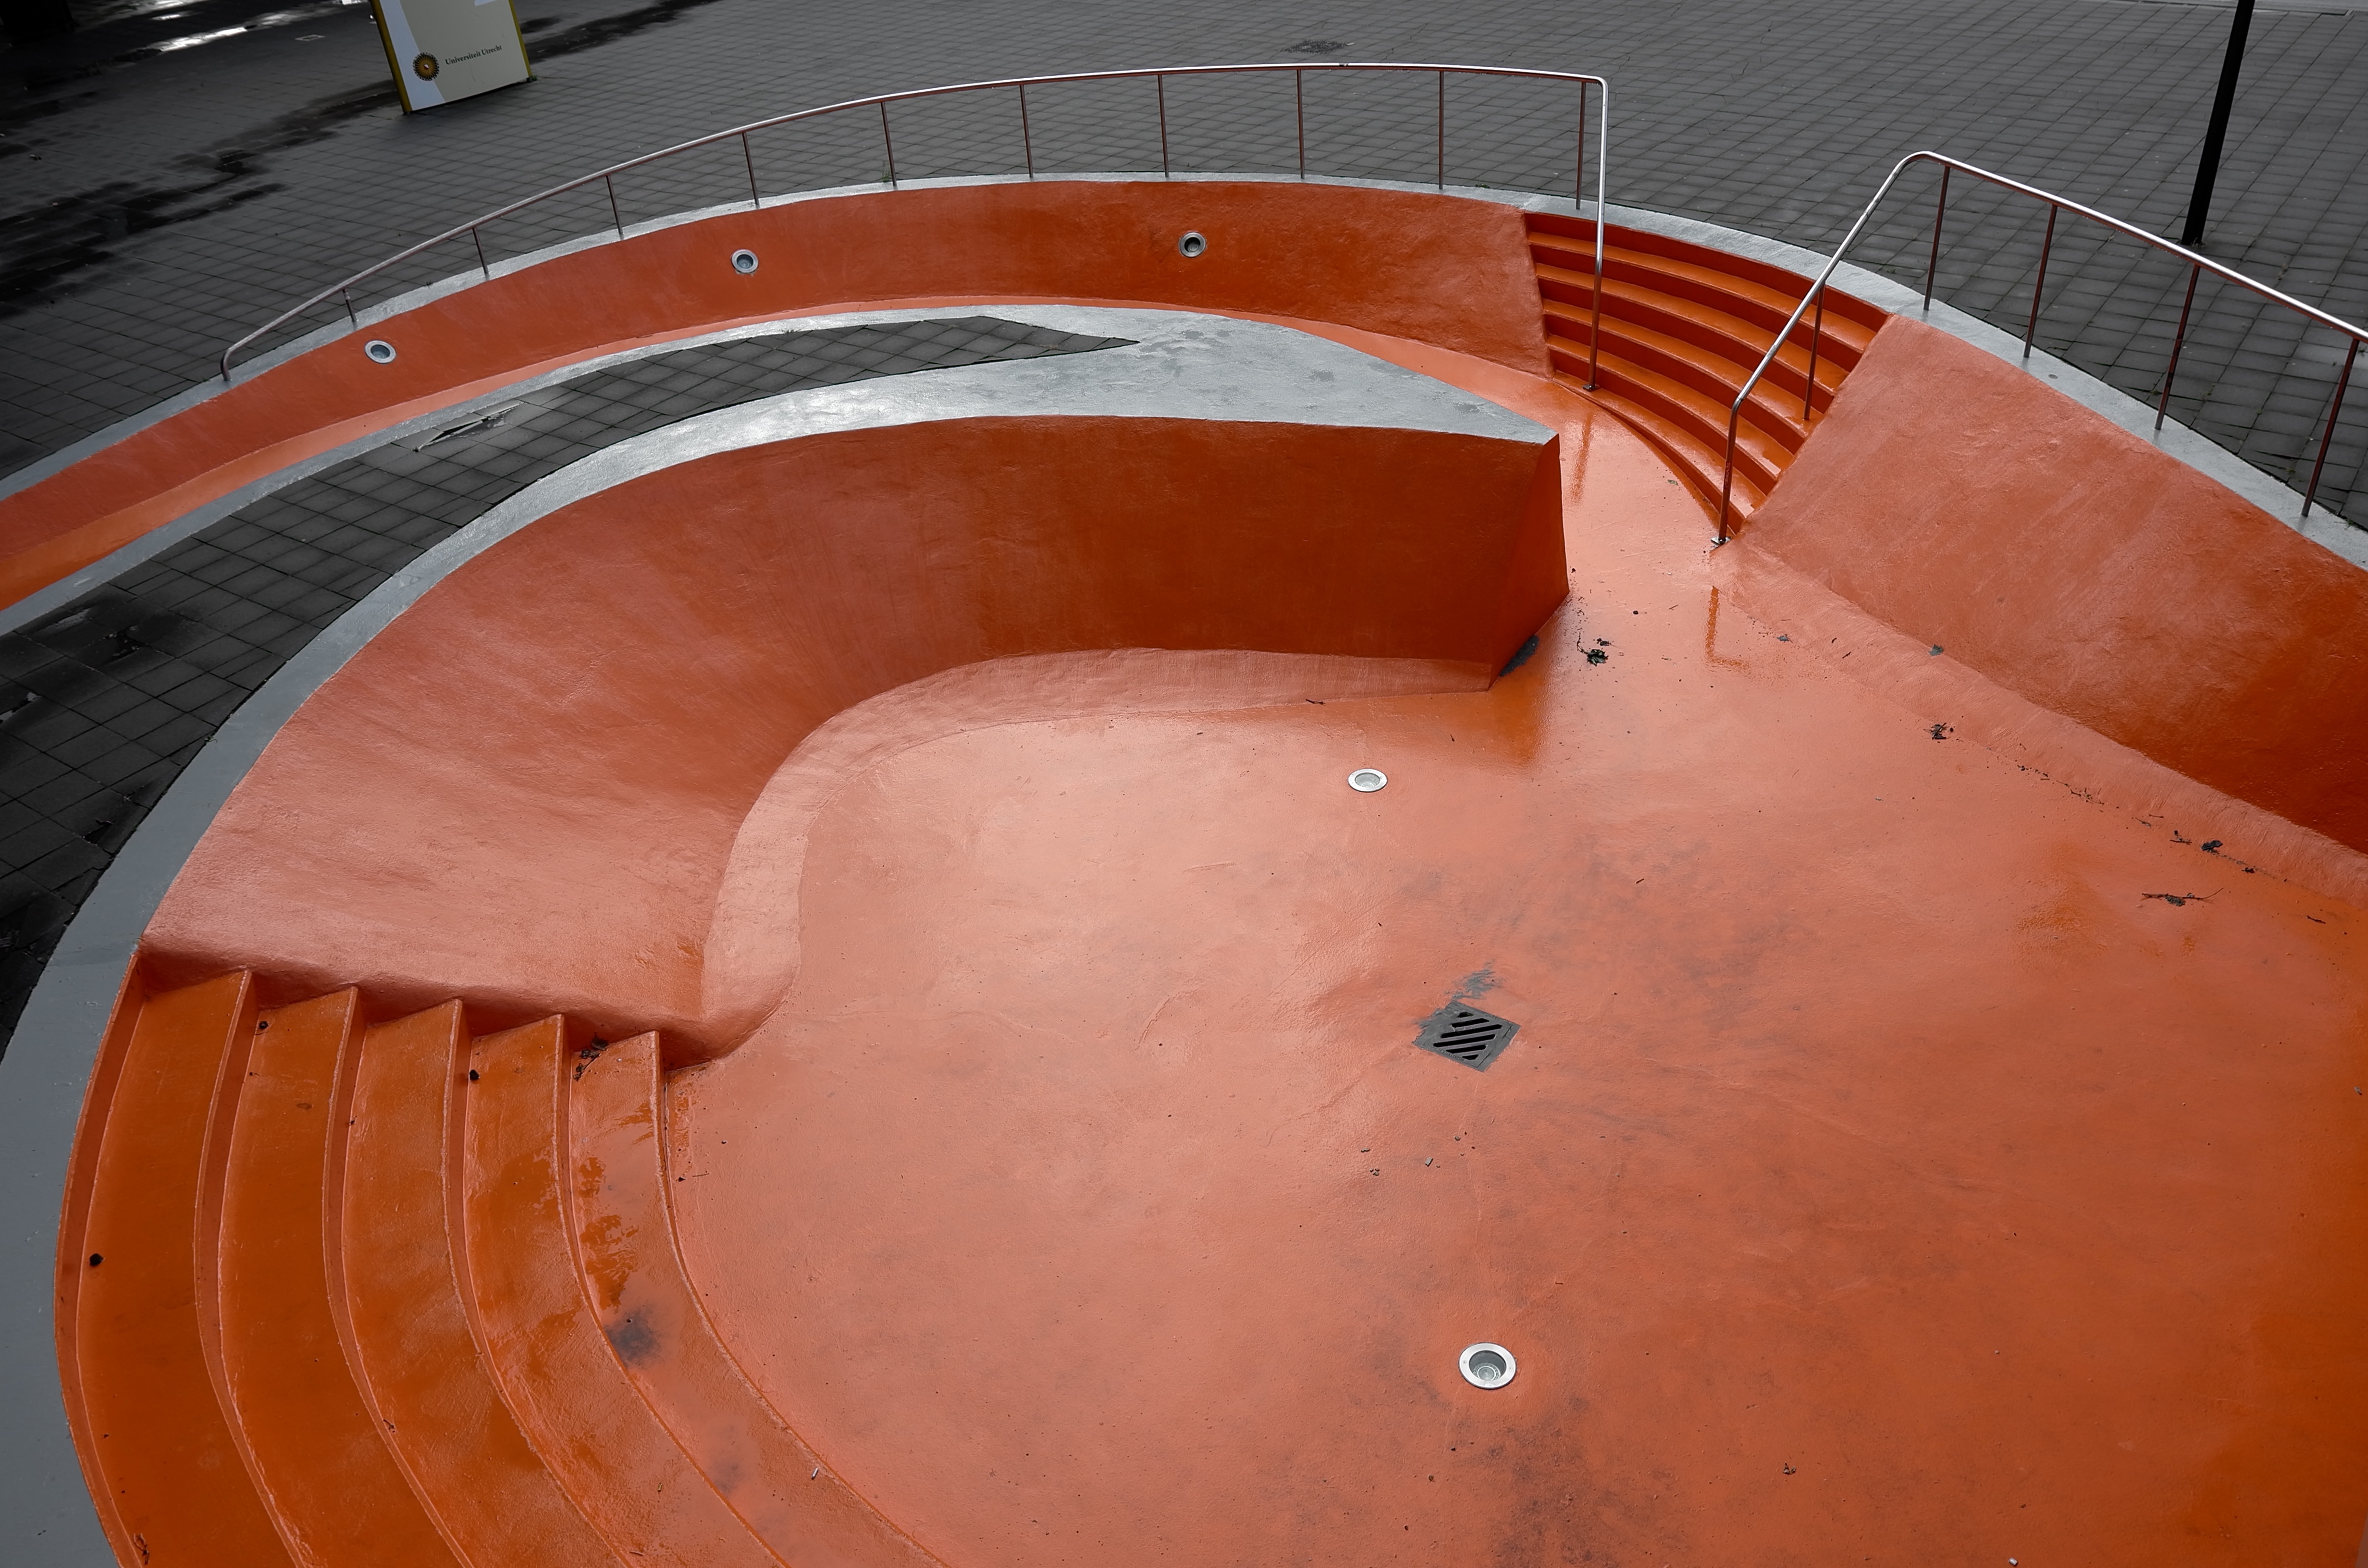
red, circle, shape, man made object